Behind the Mike (film)

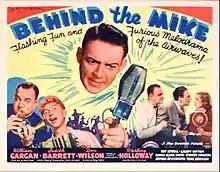
Theatrical poster for the film

Behind the Mike is a 1937 American comedy film directed by Sidney Salkow, which stars William Gargan, Judith Barrett, Don Wilson, and Sterling Holloway. The screenplay was written by Barry Trivers from a story by Thomas Ahearn and Walton Butterfield. The film was released on September 26, 1937.